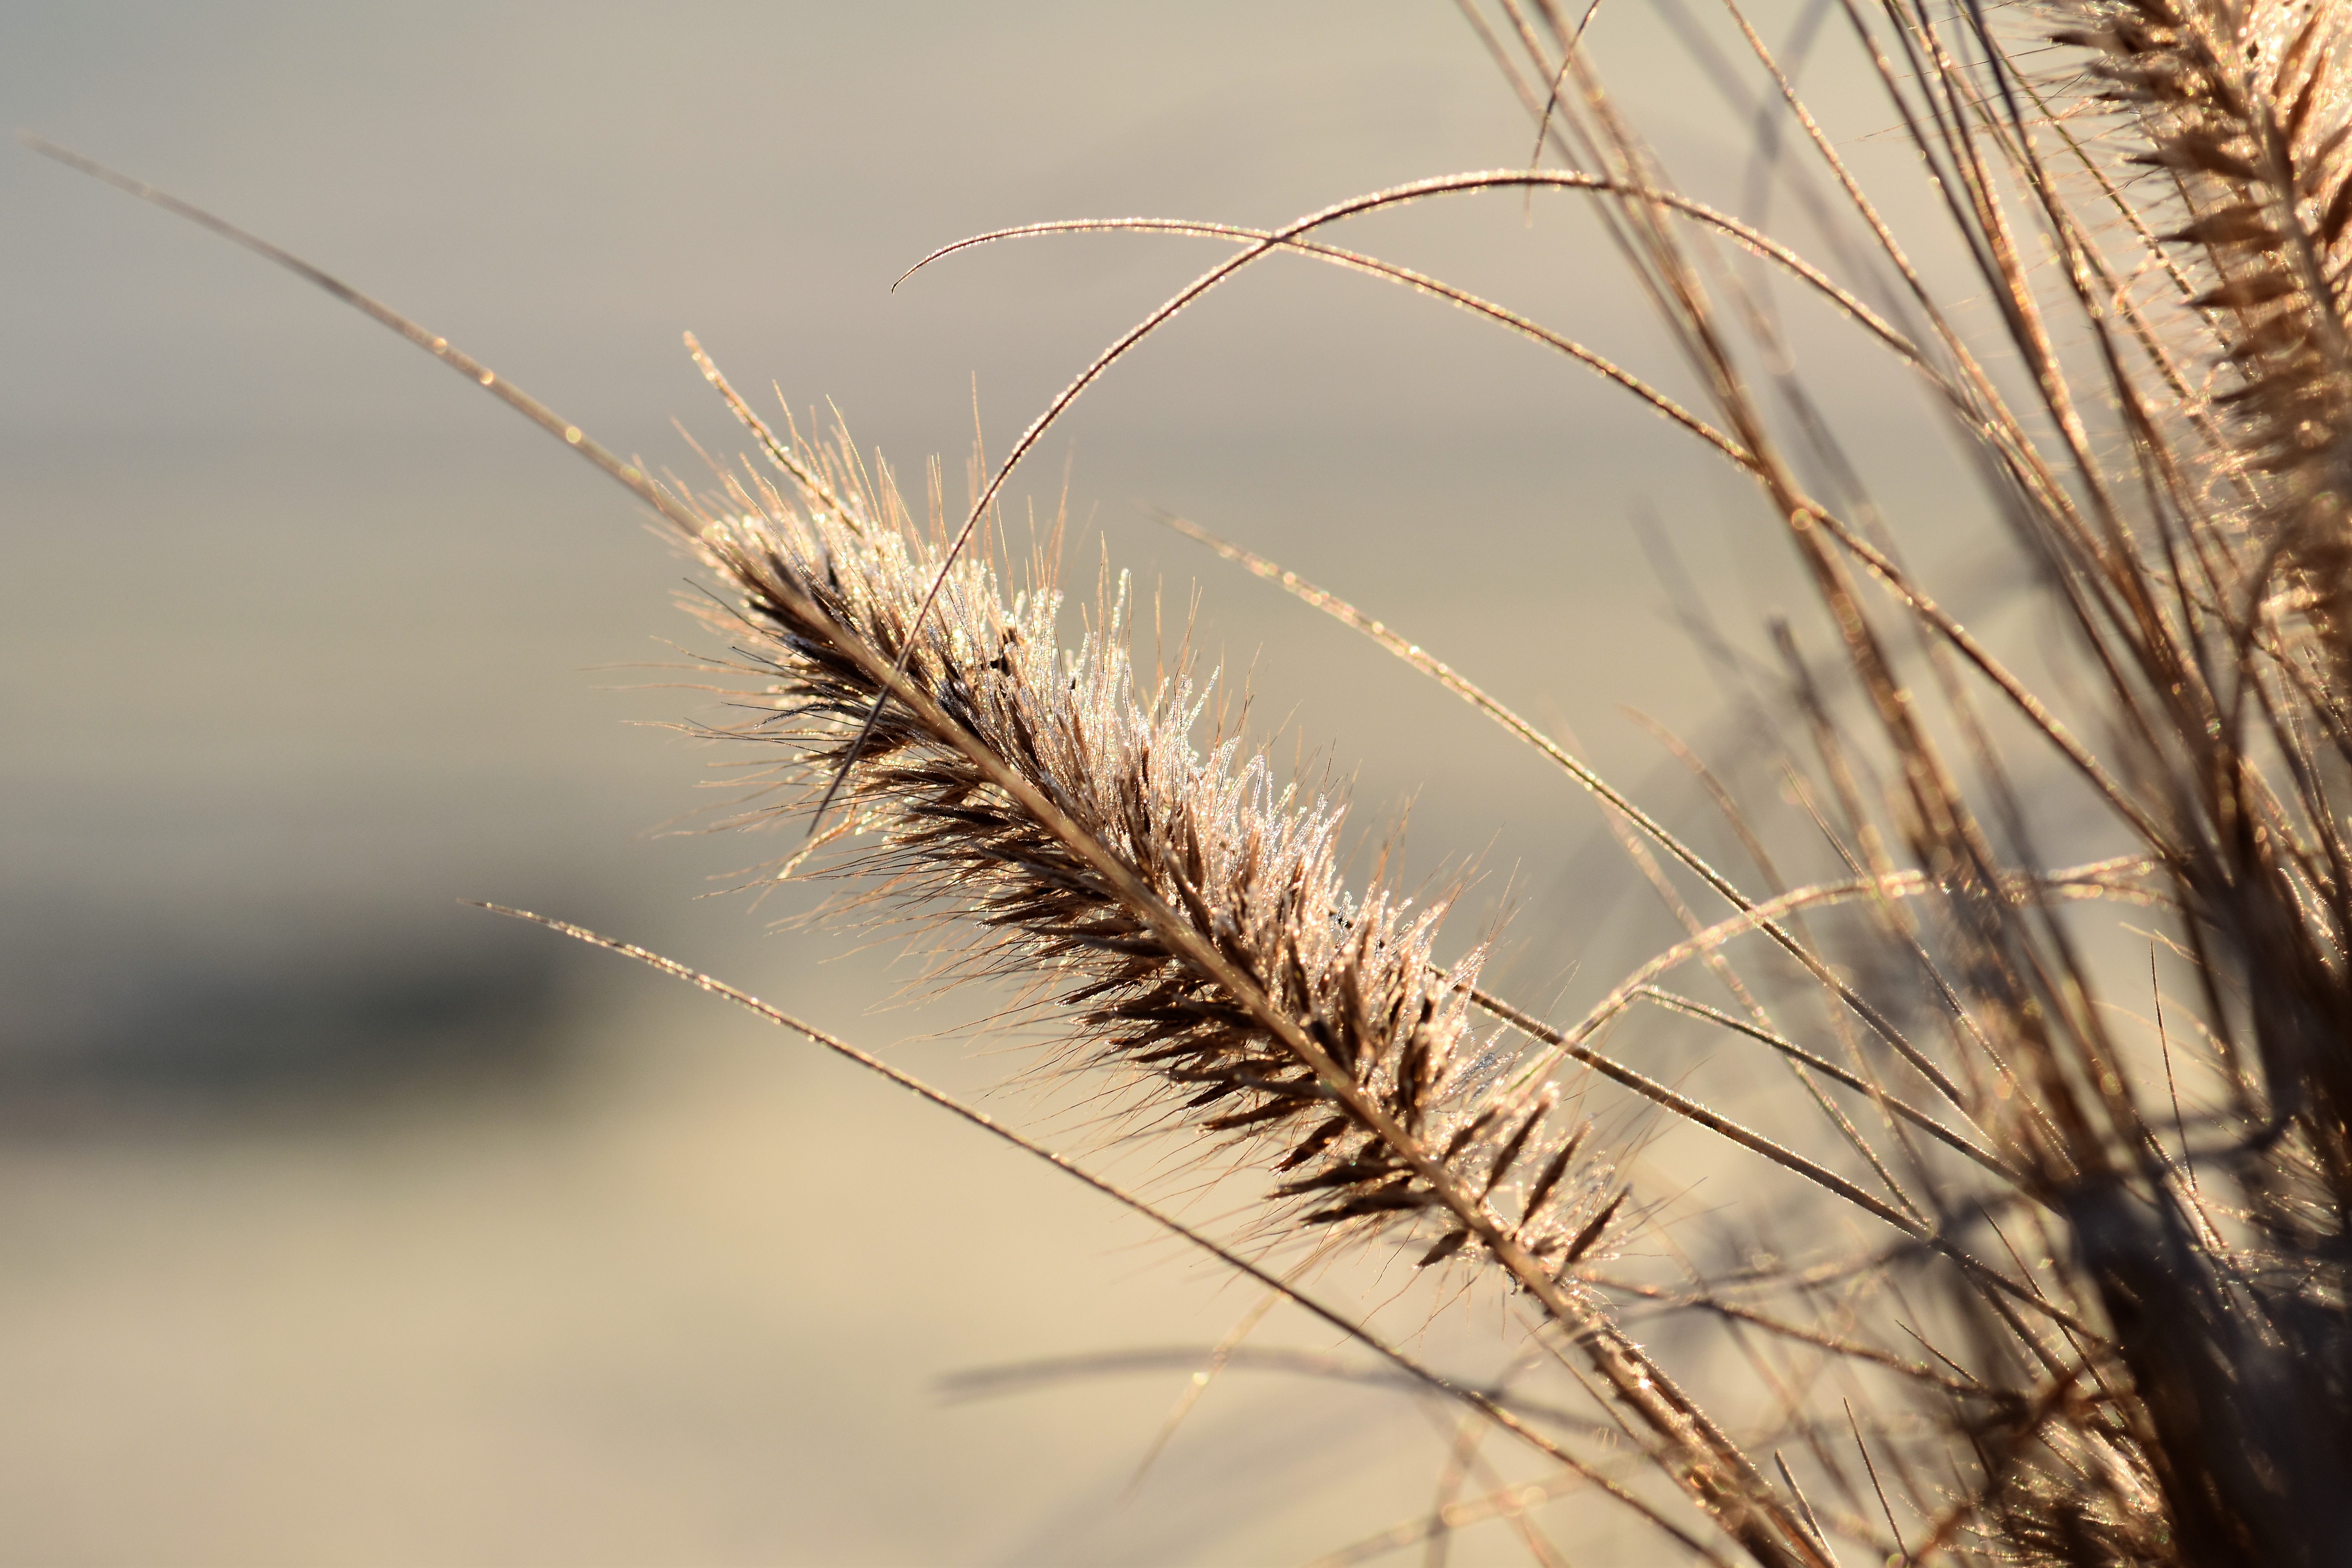
nature, grass, plant, field, grass family, close up, branch, wheat, land plant, food, prairie, phragmites, rye, sunlight, agriculture, flowering plant, food grain, plant stem, soil, twig, crop, commodity, flower, macro photography